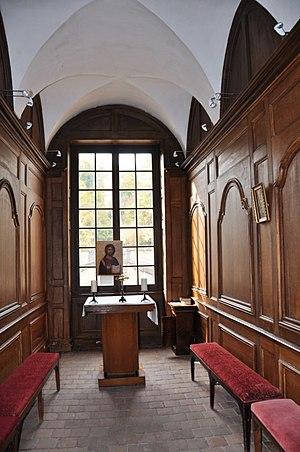
Oratoire du cardinal de Tencin datant du XVIIIème siècle
L'école Saint-Thomas d'Aquin-Veritas à Oullins, créé en 1833, est un établissement privé catholique d'enseignement secondaire et supérieur, situé au 56/70 rue du Perron à Oullins. Il fait partie d'un centre scolaire réunissant également une antenne à Saint-Genis-Laval où se trouve un collège, une antenne à Mornant où se trouve une école primaire avec maternelle ainsi qu'un collège et un lycée, et une dernière antenne à Givors où se trouvent deux écoles primaires avec maternelle ainsi qu'un collège, le lycée professionnel étant transféré sur d'autres structures. Elle est appelée par l'abréviation de « St Thom' » ou « St Thomas » par les élèves. Le centre scolaire rassemble près de 3 700 élèves et étudiants.